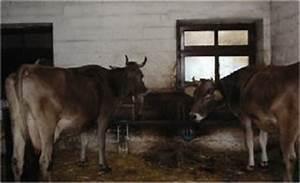
cow